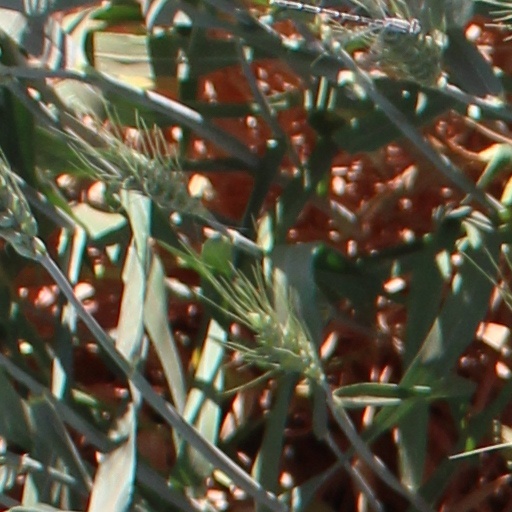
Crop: wheat